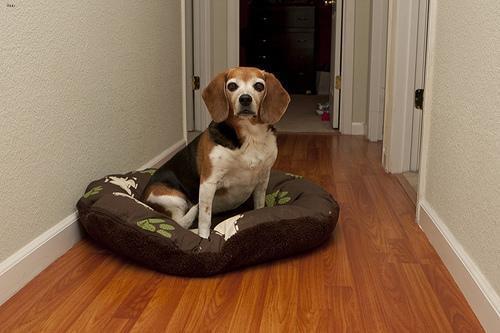
beagle